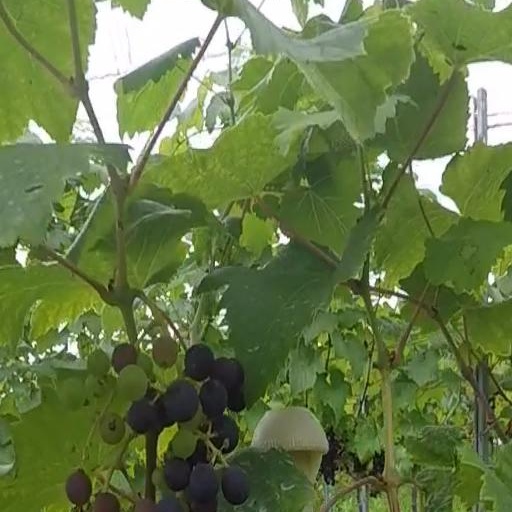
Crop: grape